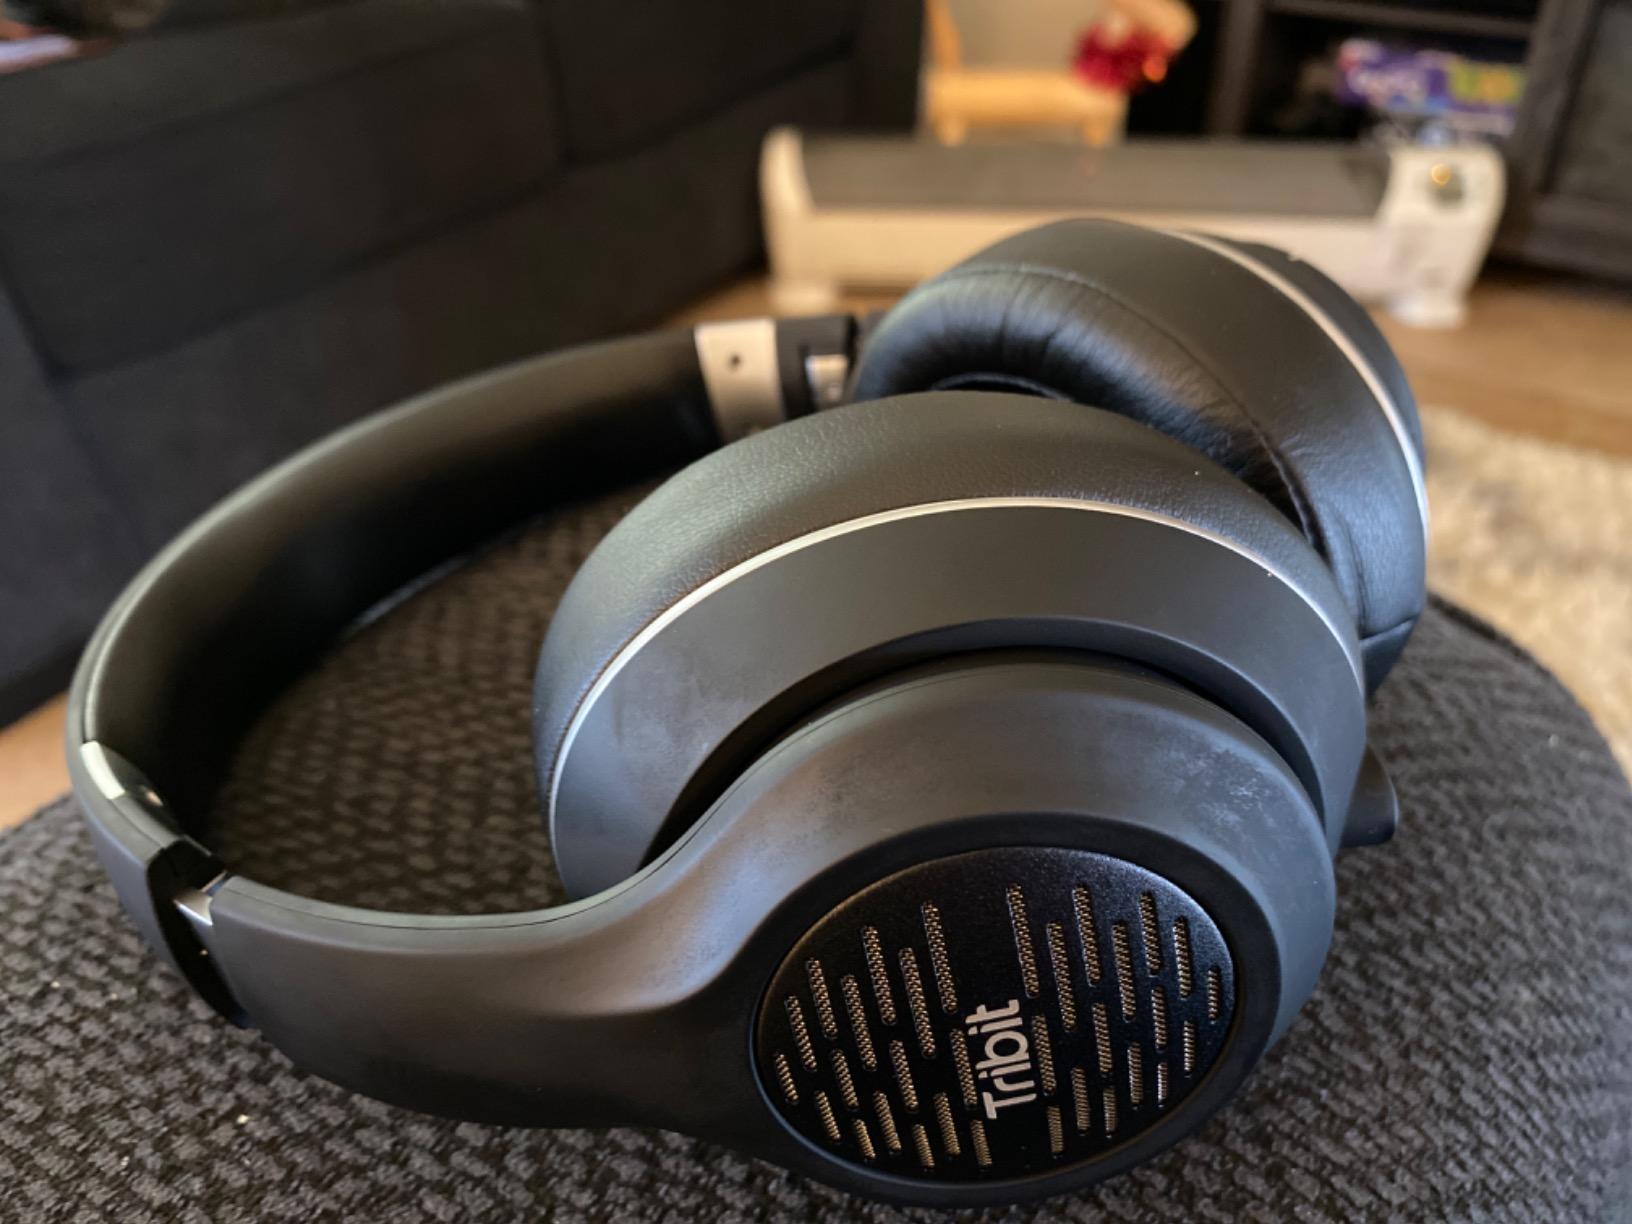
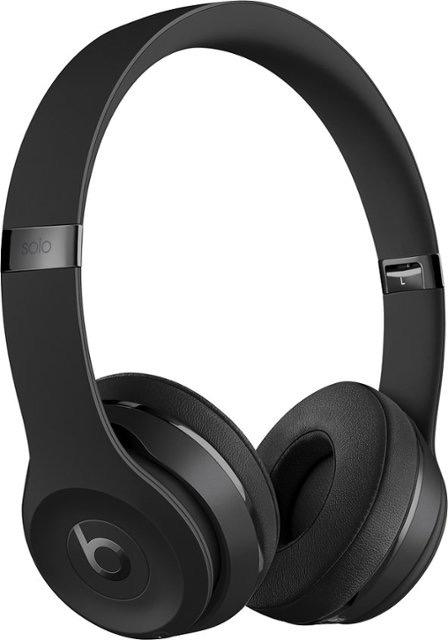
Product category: headphones
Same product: no